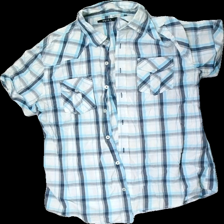
View: front
Type: Shirt
Category: Men
Brand: Skill
Colors: White, Blue
Material: 100% cotton
Pattern: Checkered print
Cut: Regular, Cropped
Size: L
Season: All
Price range: 50-100
Recommended usage: Recycle
Comment: washed out